Mold gold cape

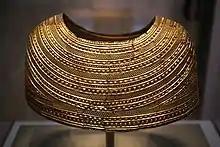
The Mold Cape, back view

Since its backing had decayed, the fragile cape broke up during recovery. The pieces were dispersed among various people. Although the British Museum acquired the greater proportion in 1836, small fragments have come to light intermittently over the years and have been reunited with the larger portion.